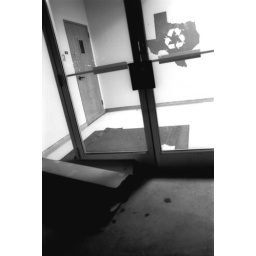
Austin_Bike_11.26.06_E 11th Street &amp;amp; I35. homelss person sleeping in a cardboard box. An east side one bedroom